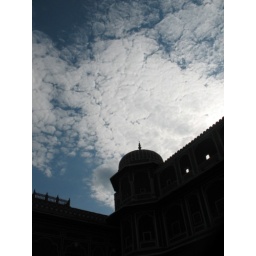
Red blooded palace under a blue freezed sky